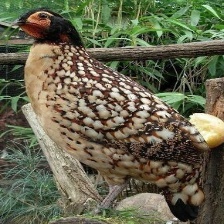
Species: CABOTS TRAGOPAN
Scientific name: TRAGOPAN CABOTI